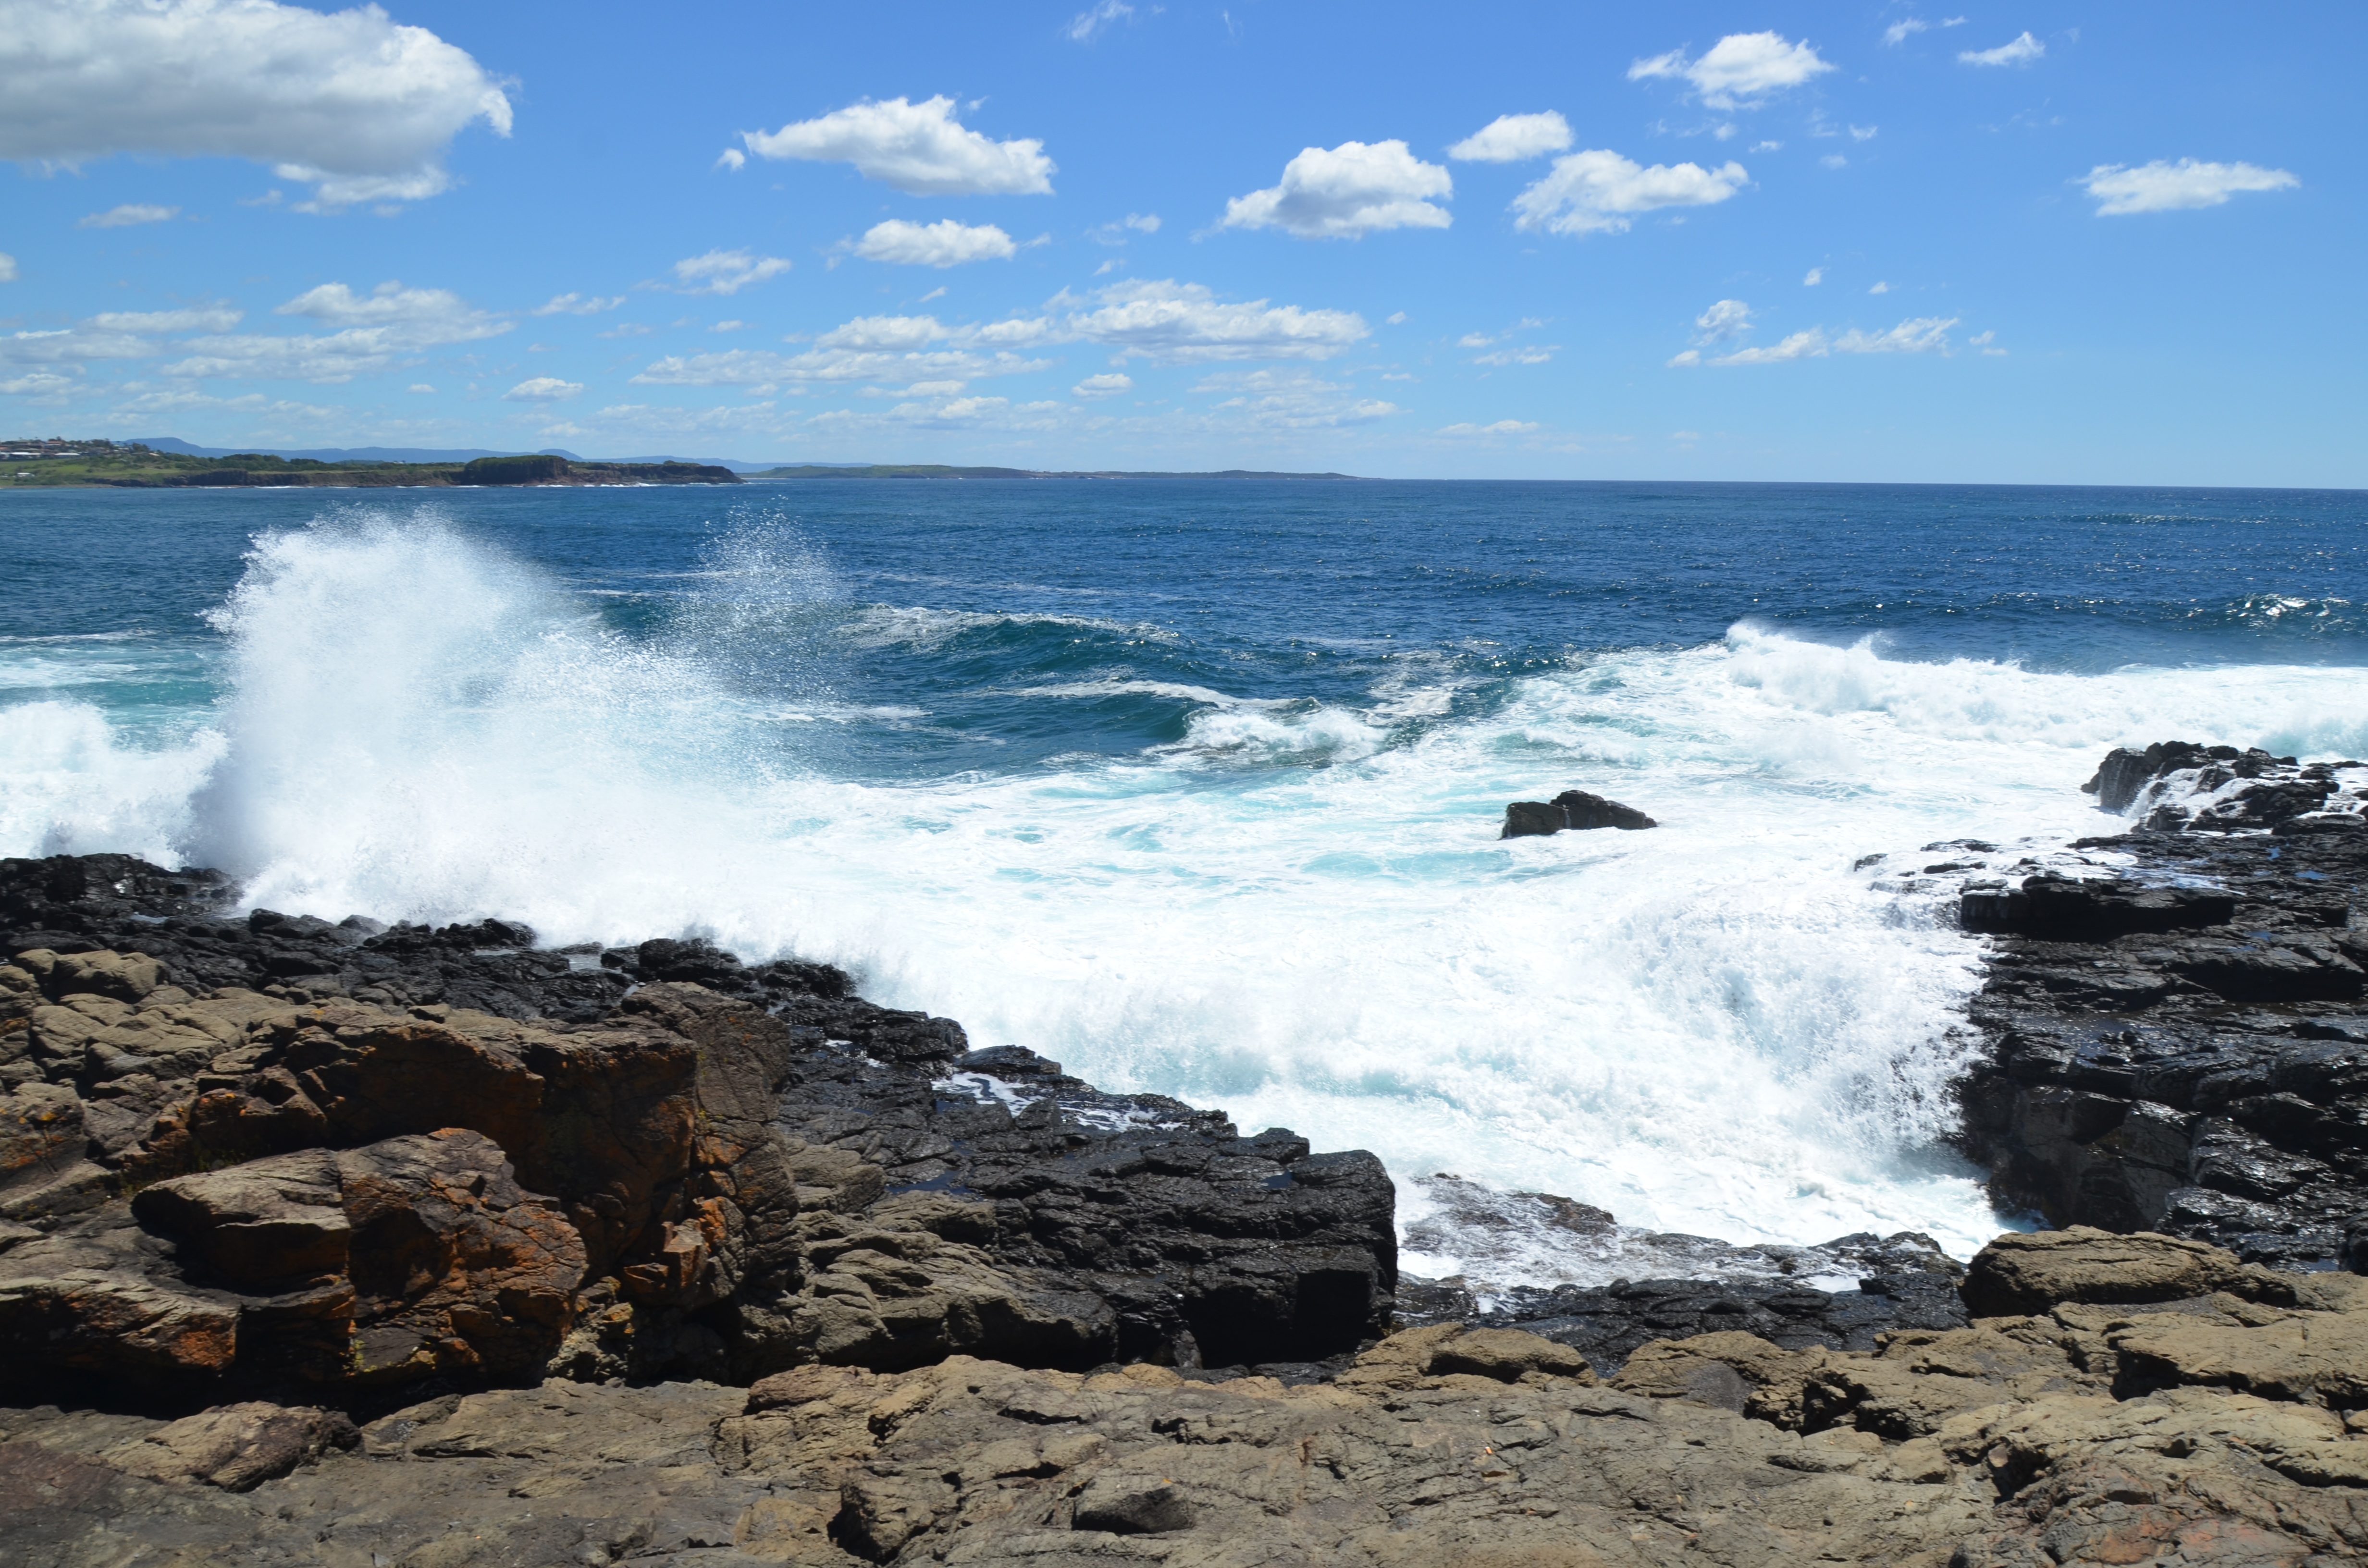
beach, sea, coast, rock, ocean, horizon, shore, wave, cliff, cove, bay, terrain, material, body of water, rocks, cape, wind wave